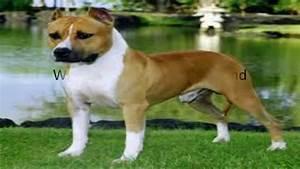
dog